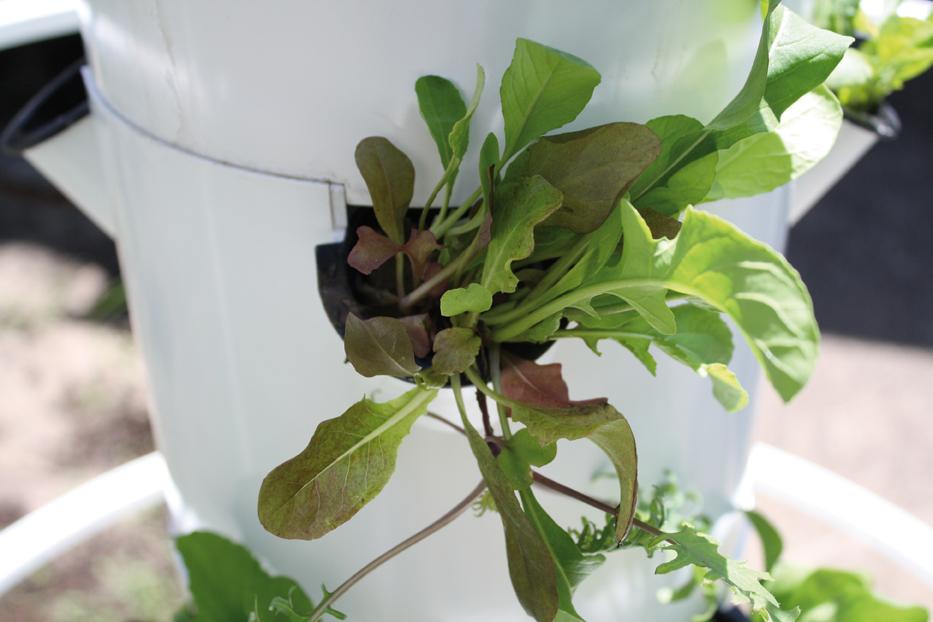
Bomba lenye rangi nyeupe, lililogawanywa katika sehemu zenye mimea ilioyota na kuchipua kwa rangi ya kijani kibichi, kuashiria ni bomba litumikalo kwa ajili ya kilimo cha haidroponi ya sayansi bila kutumia udongo.